Kissel

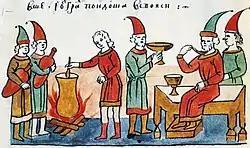
Brewing of kissel in Belgorod, miniature from the "Radziwiłł Chronicle".

Kissel is mentioned in the "Primary Chronicle", where there is a story of how it saved the city of Belgorod in Kievan Rus', besieged by nomadic Pechenegs in 997. When the food in the city became scarce, the population followed the advice of an old man, who told them to make kissel from the remnants of grain, and a sweet drink from the last mead they could find. They filled a wooden container with the kissel, and another one with the mead drink, and put those containers into the holes in the ground, and built two fake wells over them. When the Pechenegian ambassadors came into the town, they saw how the inhabitants took the food from those "wells", and the Pechenegs even were allowed to taste the kissel and mead beverage. Impressed by that show and degustation, Pechenegs decided to lift the siege and to go away, having concluded that the Ruthenians were mysteriously fed from the earth itself.